Otosclerosis

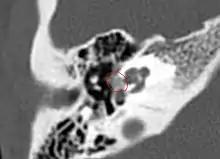
CT scan of otosclerotic focus in the anterior footplate

Several approaches have been used in the treatment of otosclerosis, including medical, surgical and amplification. Technological innovations in hearing aid technology and cochlear implants are now being used to substitute or complement other interventions.